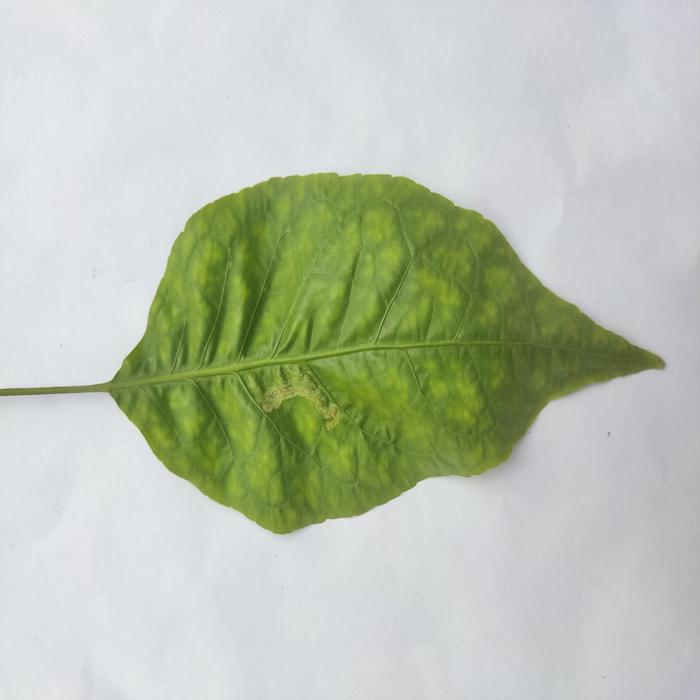
Crop: Aegle Marmelos
Leaf condition: Leaf_Spot